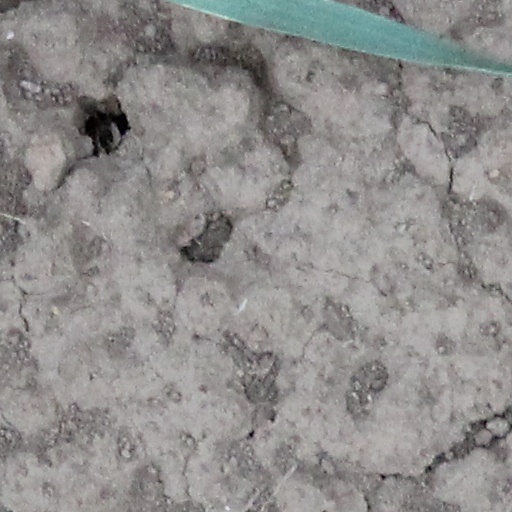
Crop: wheat